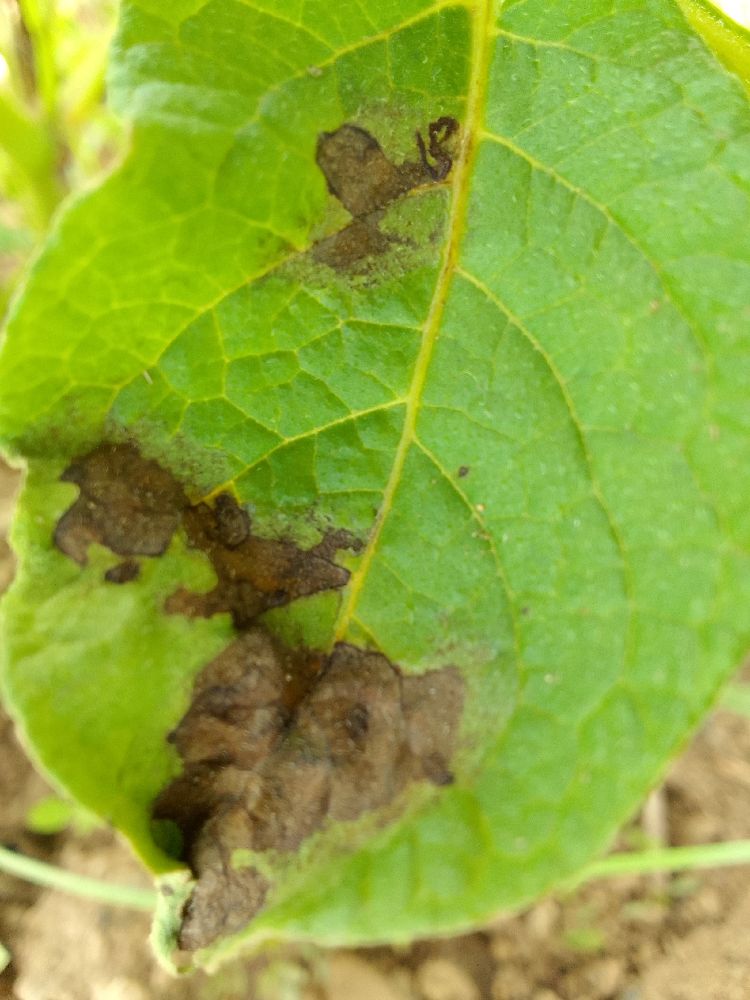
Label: Late blight